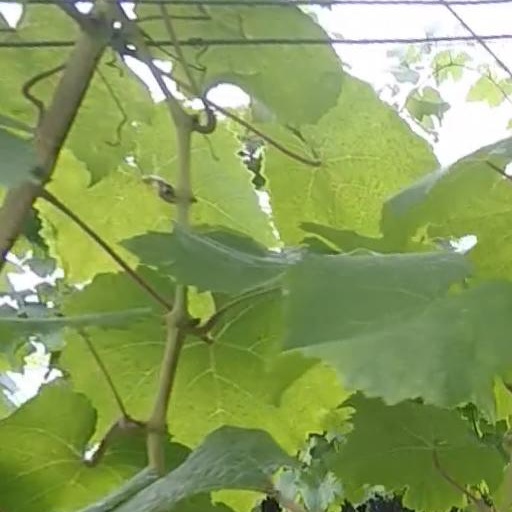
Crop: grape